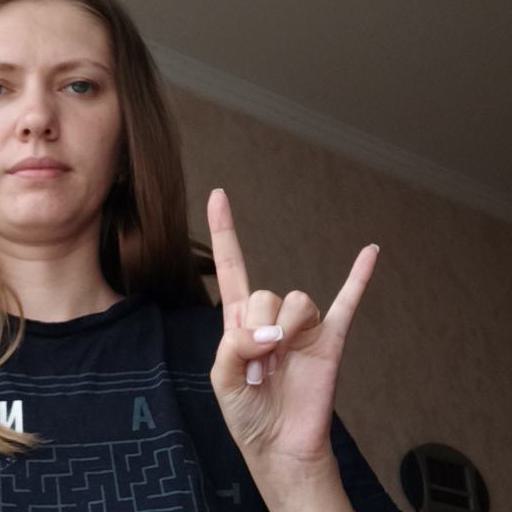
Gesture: rock